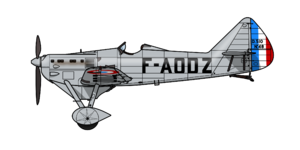
Profil du Dewoitine D.510 numéro 48. Cet appareil fut construit comme le numéro 48 de la série Dewoitine D.500, mais plus tard il fut modifié et devint l'un des prototypes de la série D.510. En 1935, après la fin des essais officiels en vol, l'appareil fut prêté à la S.A.F. Dewoitine (S.A.F. pour Société Aéronautique Française) et fut utilisé à des fins de démonstration en public avec le matricule civil F-AODZ. Italiano: Profilo del Dewoitine D.510 numero 48. Questo aereo, nato come il Dewoitine D.500 numero 48, venne poi modificato divenendo uno dei prototipi del D.510. Nel 1935, dopo la fine dei collaudi ufficiali, venne prestato alla S.A.F. Dewoitine e compì alcune dimostrazioni di volo all'estero con una matricola civile (F-AODZ).